Answer in natural language. Consider the 3D positions of the objects in the scene and not just the 2D positions in the image. Is the centerpoint of  blue two-seater sofa with green and blue cushions (marked B) at a higher height than white color dining table (marked C)? Choose between the following options: yes or no
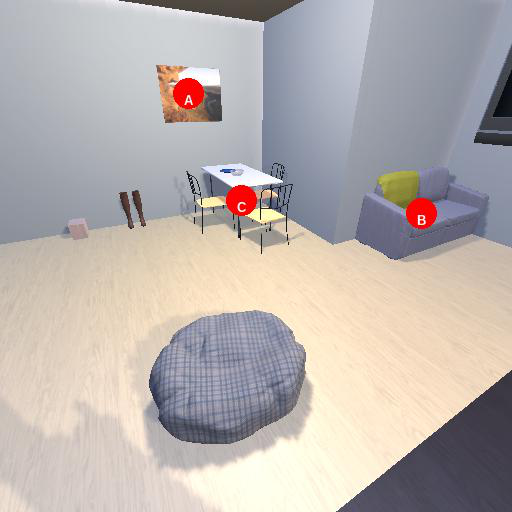
<answer>yes</answer>